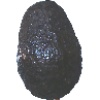
Label: avocado